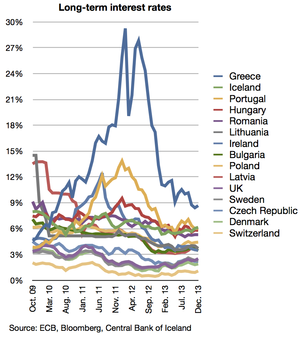
Les bourses ont connu plusieurs tempêtes boursières en juillet, août et septembre 2011, aboutissant à l'une des plus sévères baisses de l’Histoire des bourses de valeurs, causée par la crainte de voir la reprise économique mondiale s'essouffler après seulement un an de croissance, ce qui aurait aggravé les déficits publics alors que la crise économique de 2008, la plus profonde depuis 70 ans, les avait déjà creusés.
La crise de la dette dans la zone euro, également appelée crise de la zone euro ou encore crise de la dette européenne, désigne une suite d'événements financiers qui affecte, depuis le début de l'année 2010, les économies de 19 États membres de l'Union européenne, dont la monnaie de référence est l'euro, dans le sillage de la crise financière de 2007-2010.
L’histoire des bourses de valeurs retrace les étapes de l'émergence d'espaces de valorisation des obligations, qui dominent ainsi jusqu'au milieu du XIXᵉ siècle, puis des actions. Auparavant, le financement des armements navals vénitiens et hollandais sous la forme d'actions reste une exception. Les obligations prennent leur essor dès le XVIIIᵉ siècle sur un marché déjà mondialisé, soutenu par les banques centrales et le Trésor public.